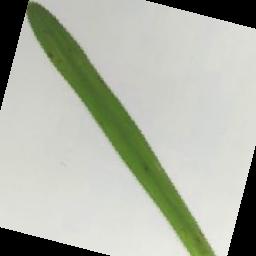
Label: Rice___Brown_Spot